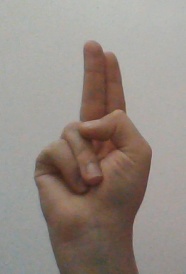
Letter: taa